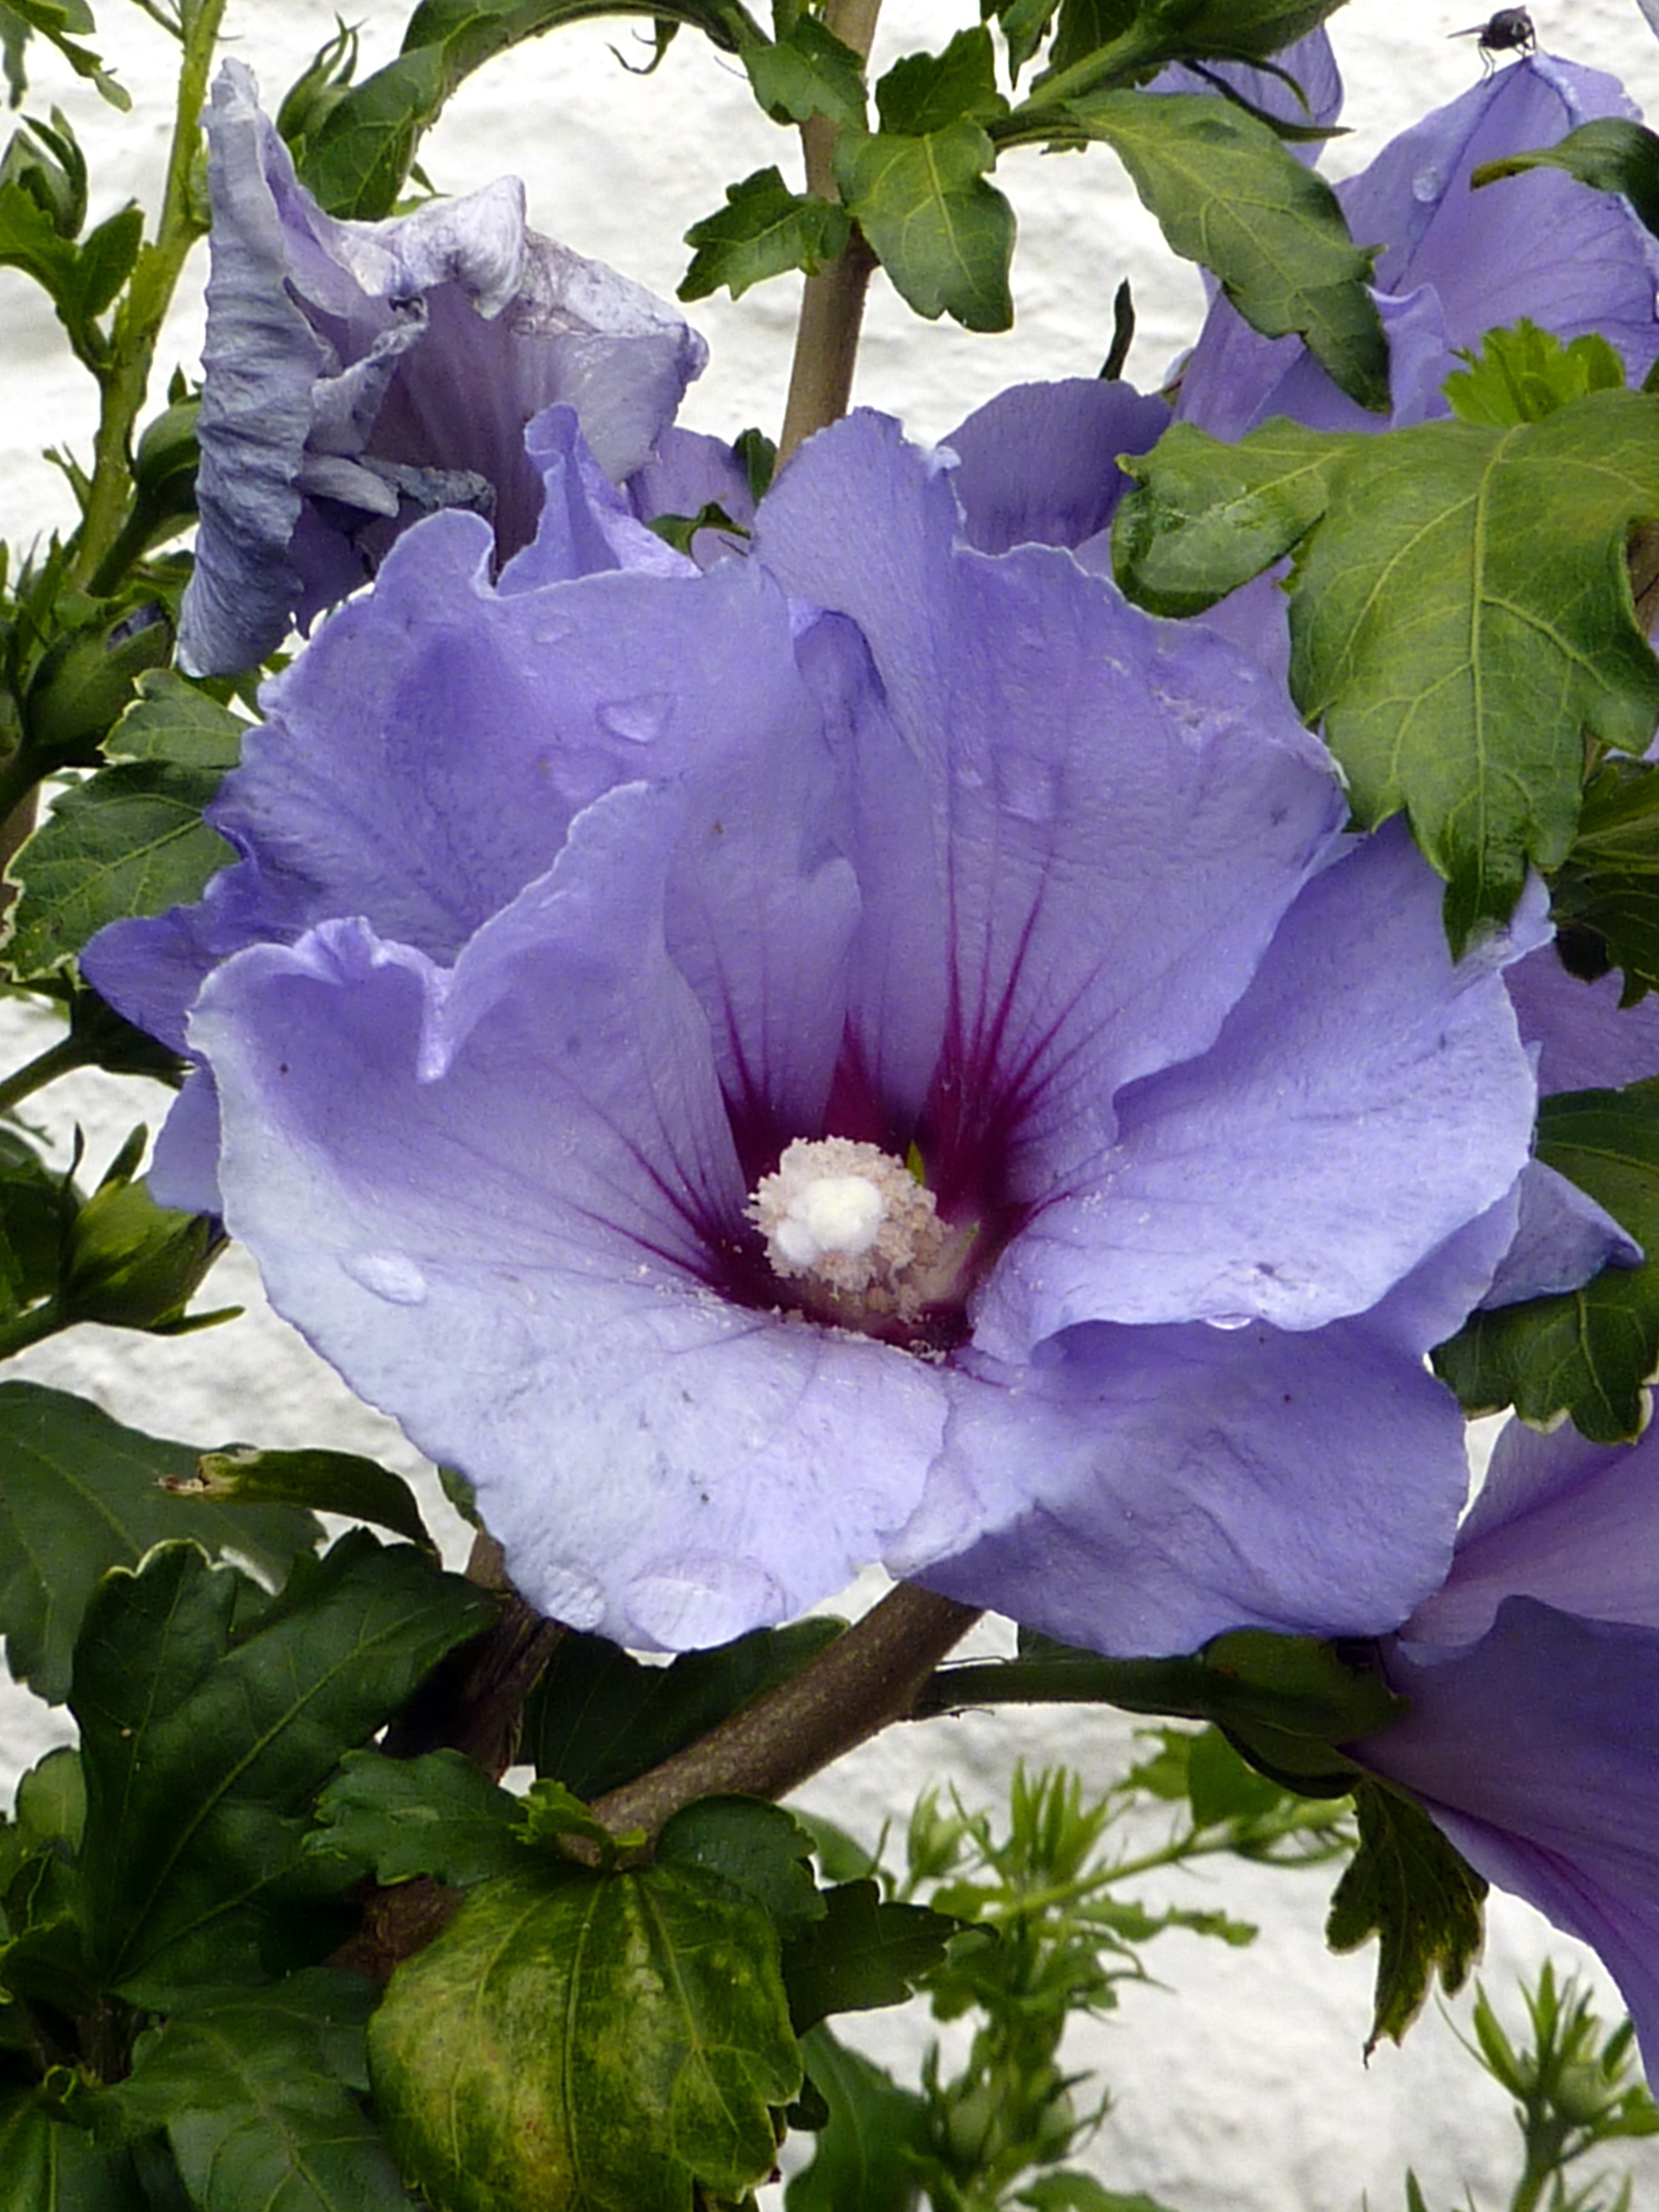
nature, plant, flower, petal, botany, blue, flora, flowers, flowering plant, land plant